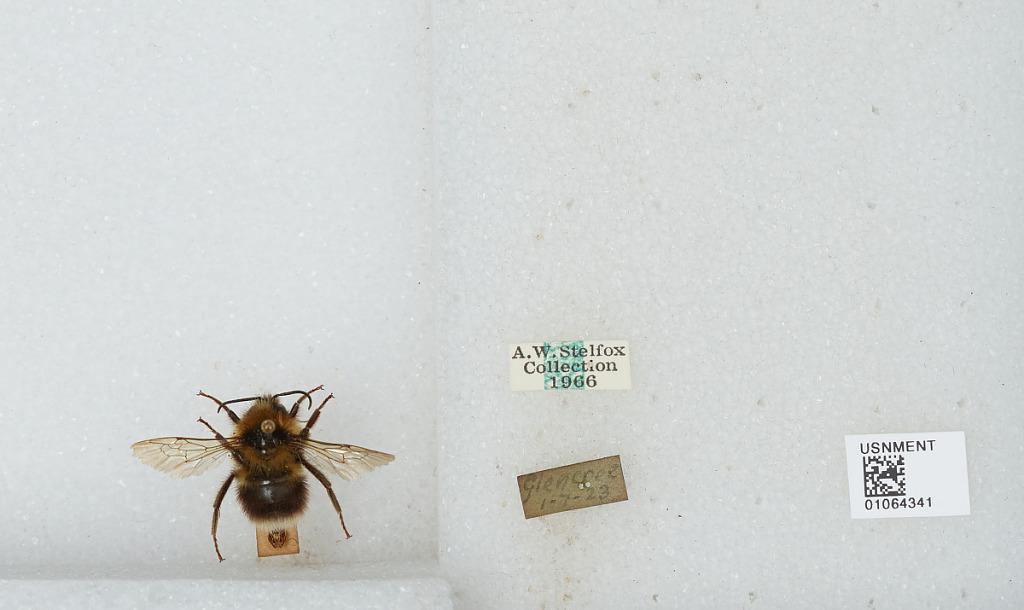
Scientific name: Bombus sp.
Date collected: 1923-7-1
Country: Ireland
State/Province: Wicklow
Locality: Glencree
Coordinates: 53.2025, -6.2958